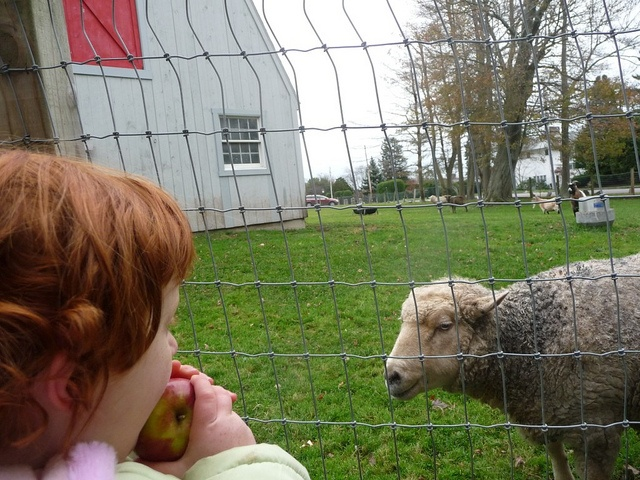
A little girl with red hair standing in front of a sheep penn.
A child eating an apple watching a sheep.
A sheep is watching a child from behind a fence.
The little girl eats her apple and watches the sheep.
A sheep behind a fence eyes a little girl with an apple